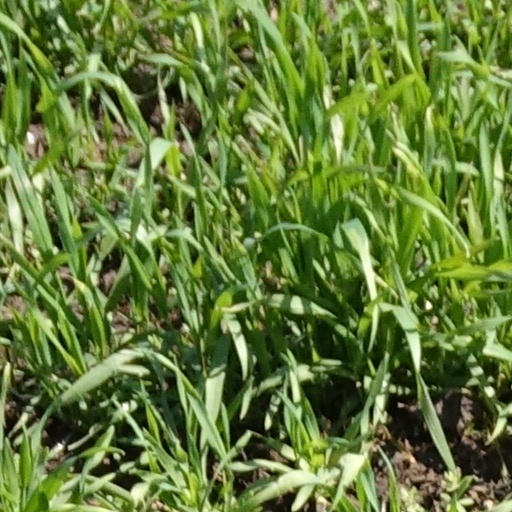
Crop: wheat